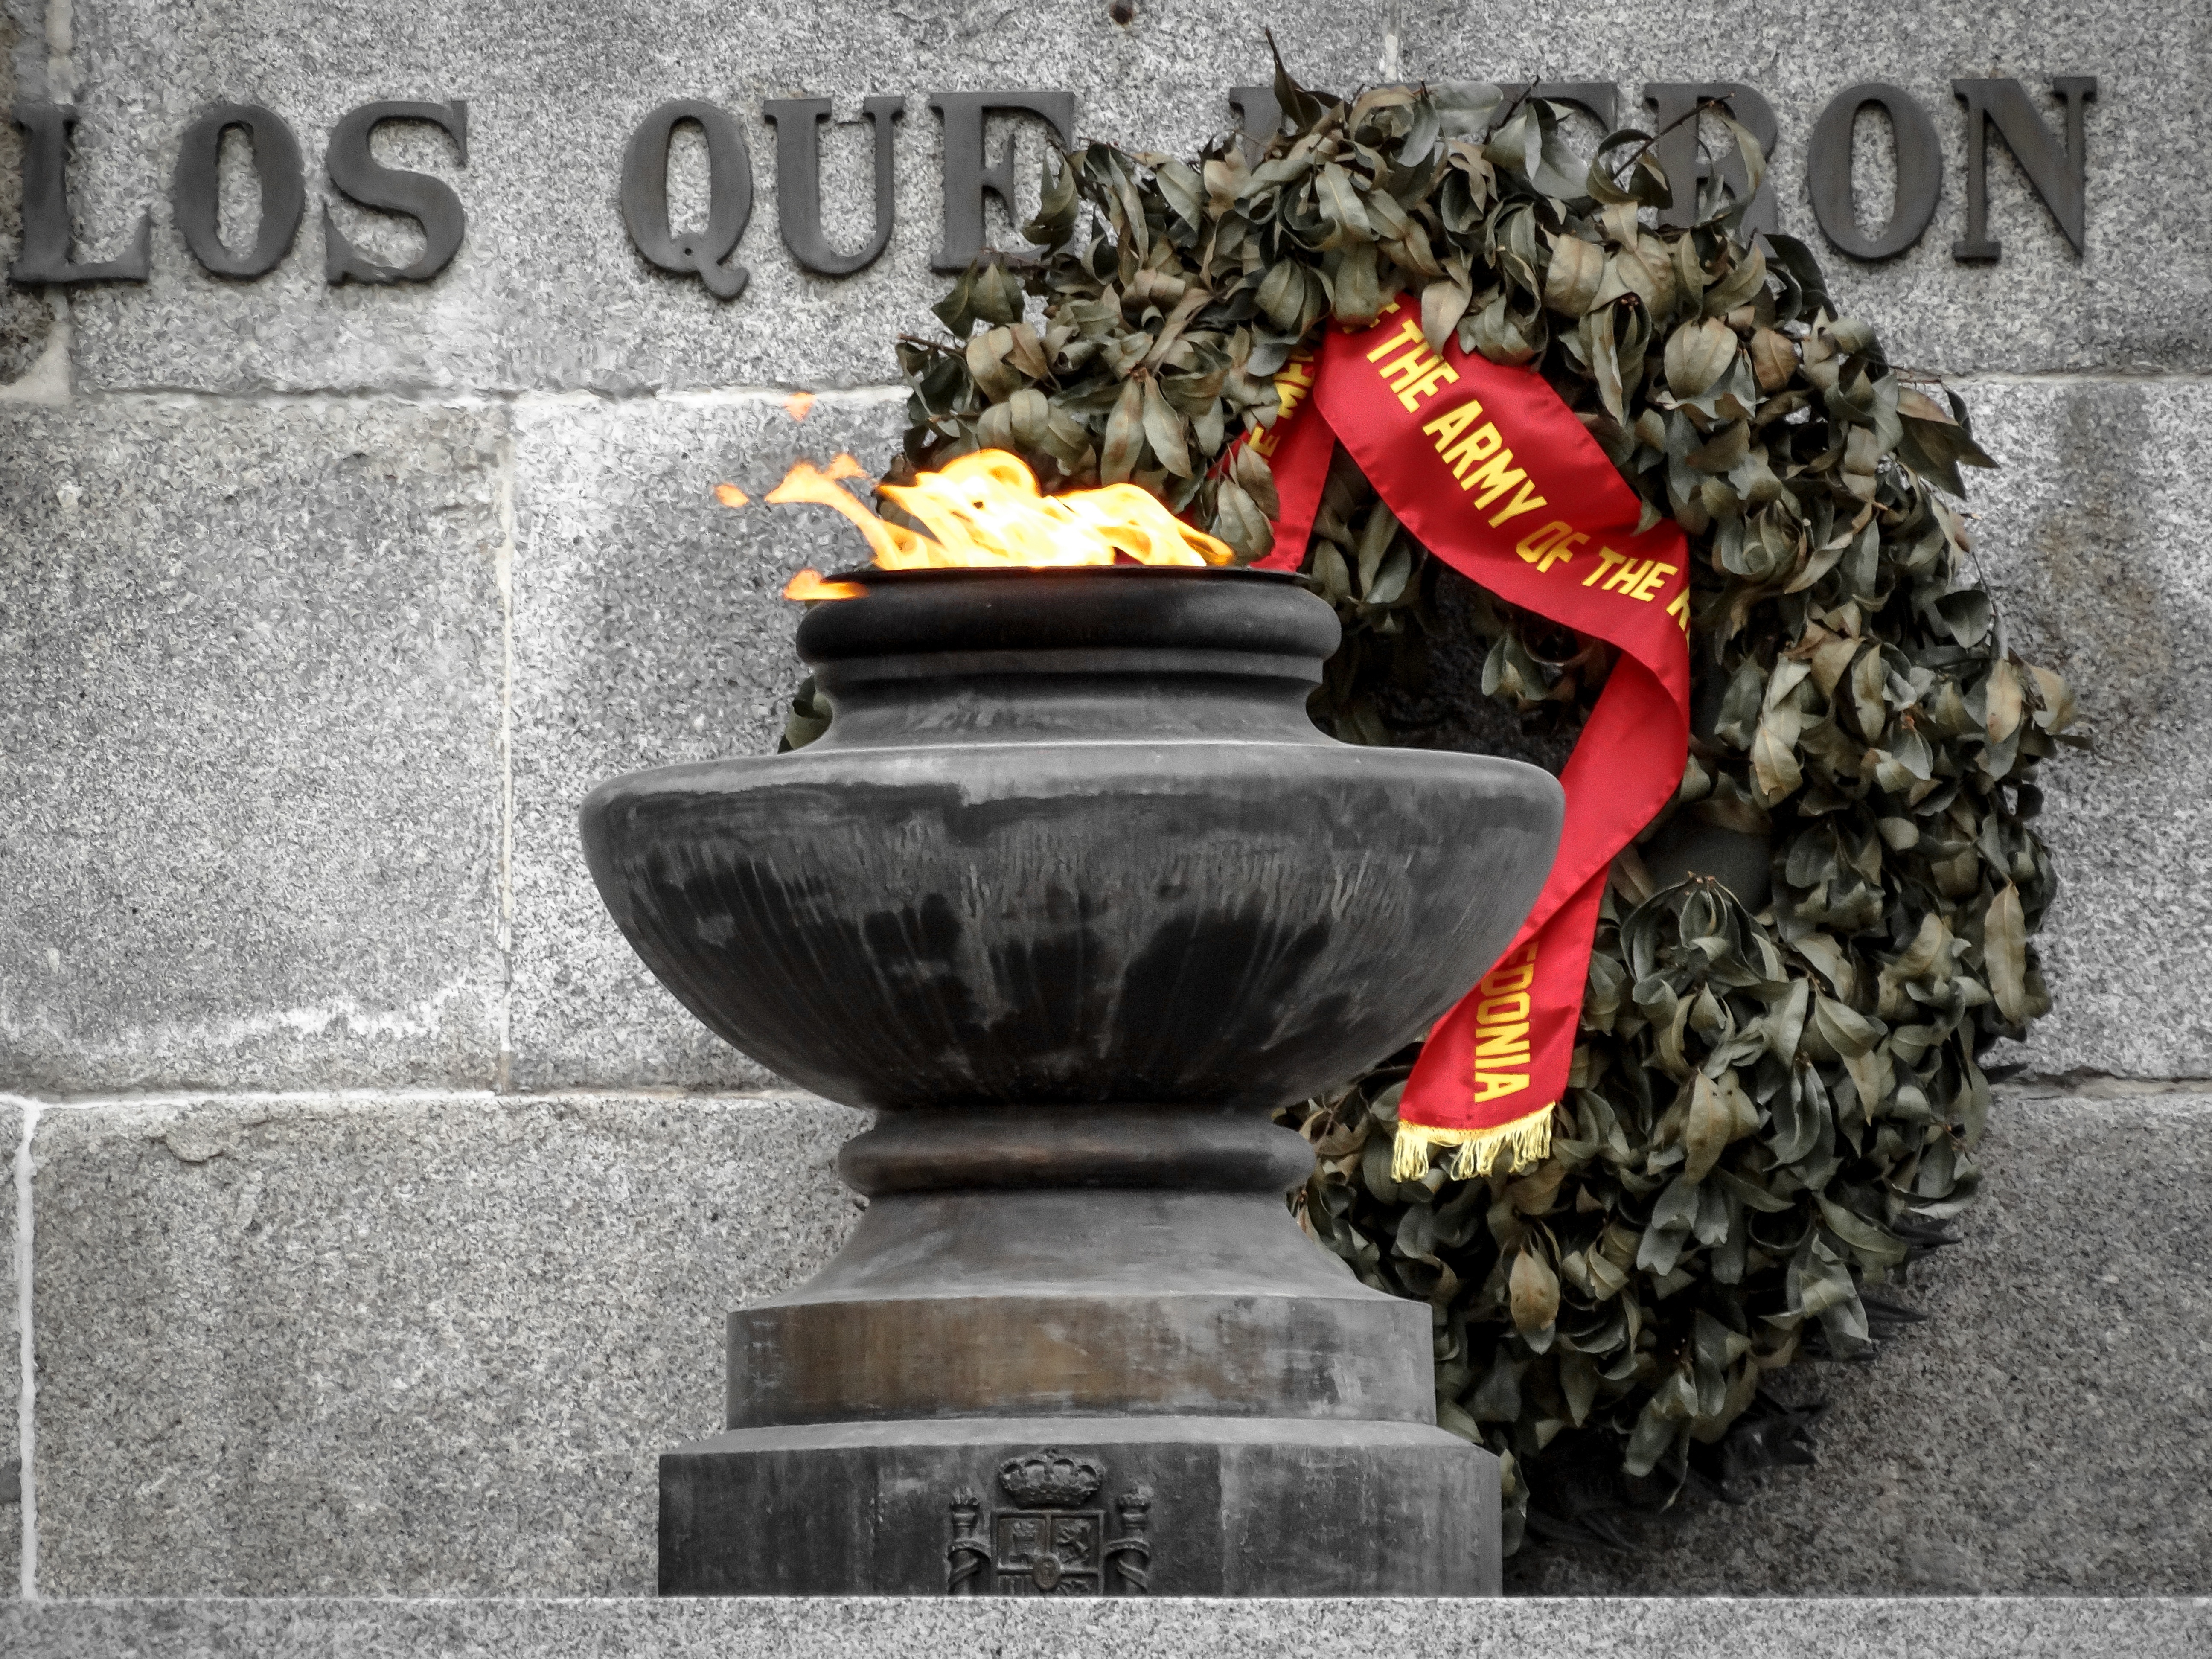
military, soldier, fire, death, crown, sculpture, memorial, tribute, monument to the fallen